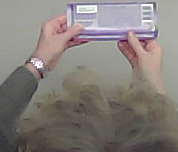
Product: milka_chocolate